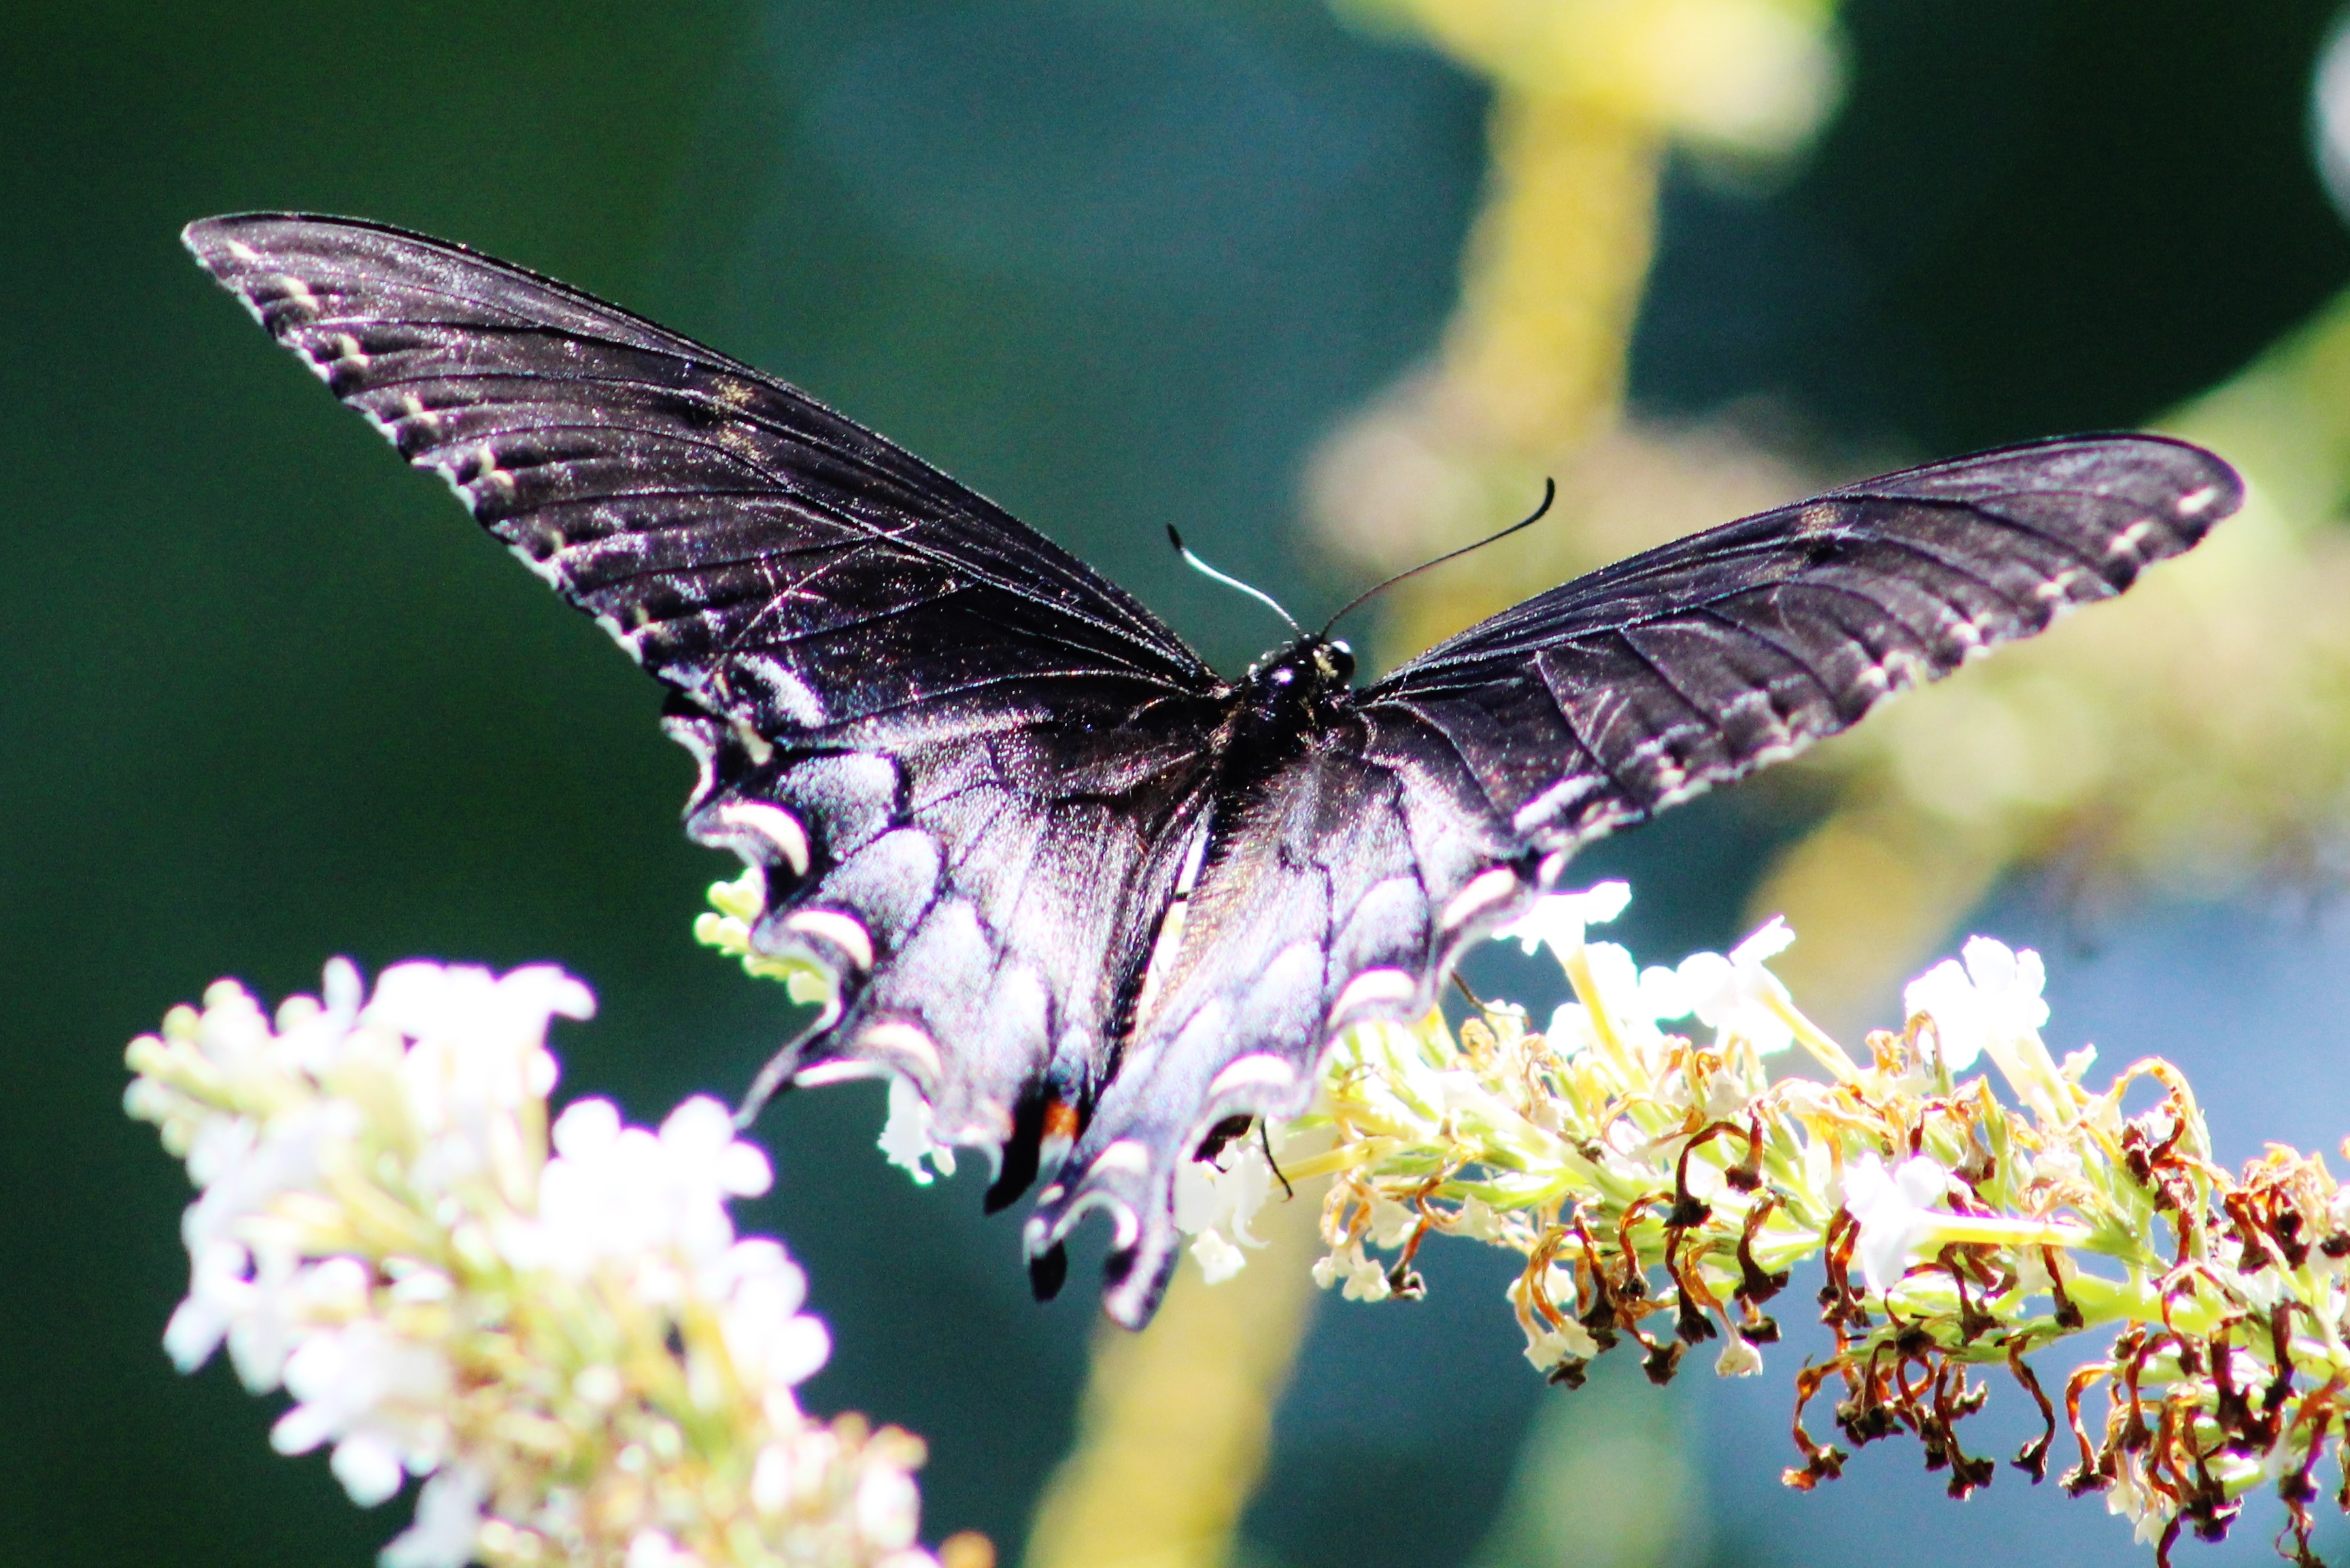
nature, branch, wing, photography, flower, wildlife, insect, butterfly, flora, fauna, invertebrate, close up, macro photography, pollinator, moths and butterflies, lycaenid